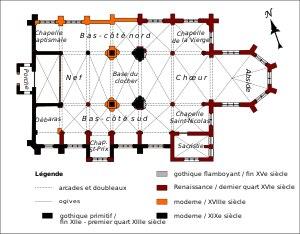
L'église Saint-Prix est une église catholique paroissiale située à Saint-Prix, dans le Val-d'Oise, en France. La première église romane, à laquelle appartiennent peut-être les corniches à l'est et à l'ouest de la base du clocher, a été donnée à l'abbaye Saint-Martin de Pontoise vers 1085, et un prieuré a été fondé en même temps. Le patron de la paroisse est alors saint Germain. À partir de la fin du XIIᵉ siècle et jusqu'en 1220 environ, l'église est entièrement rebâtie dans le style gothique primitif, et elle conserve de cette époque le plan et l'ordonnancement général, mais très peu d'éléments en élévation : il s'agit essentiellement des chapiteaux au nord de la nef ; des piles orientales du clocher, qui s'élève au-dessus de la croisée du transept ; de l'étage de beffroi du clocher ; et des fenêtres hautes bouchées dans la partie droite du chœur. Au XVᵉ siècle, l'essor du pèlerinage de saint Prix, dont l'église possède sans doute des reliques dès l'origine, fait que ce second patron supplante le premier, qui s'est depuis longtemps effacé.